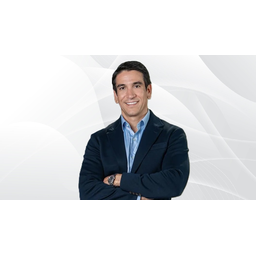
Label: paper